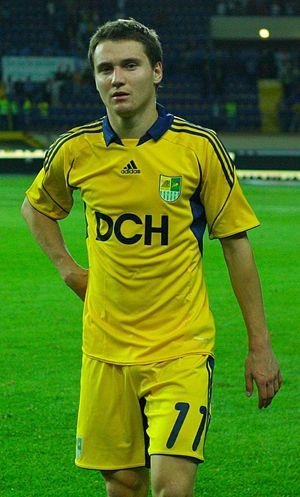
Denys Oliynyk pouvant s'écrire Oleynik ou Oliinyk, né le 16 août 1987, est un footballeur ukrainien. Il joue au poste de milieu de terrain au Desna Tchernihiv.